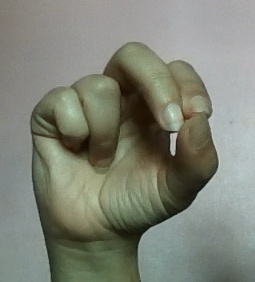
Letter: gaaf